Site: brandenburg
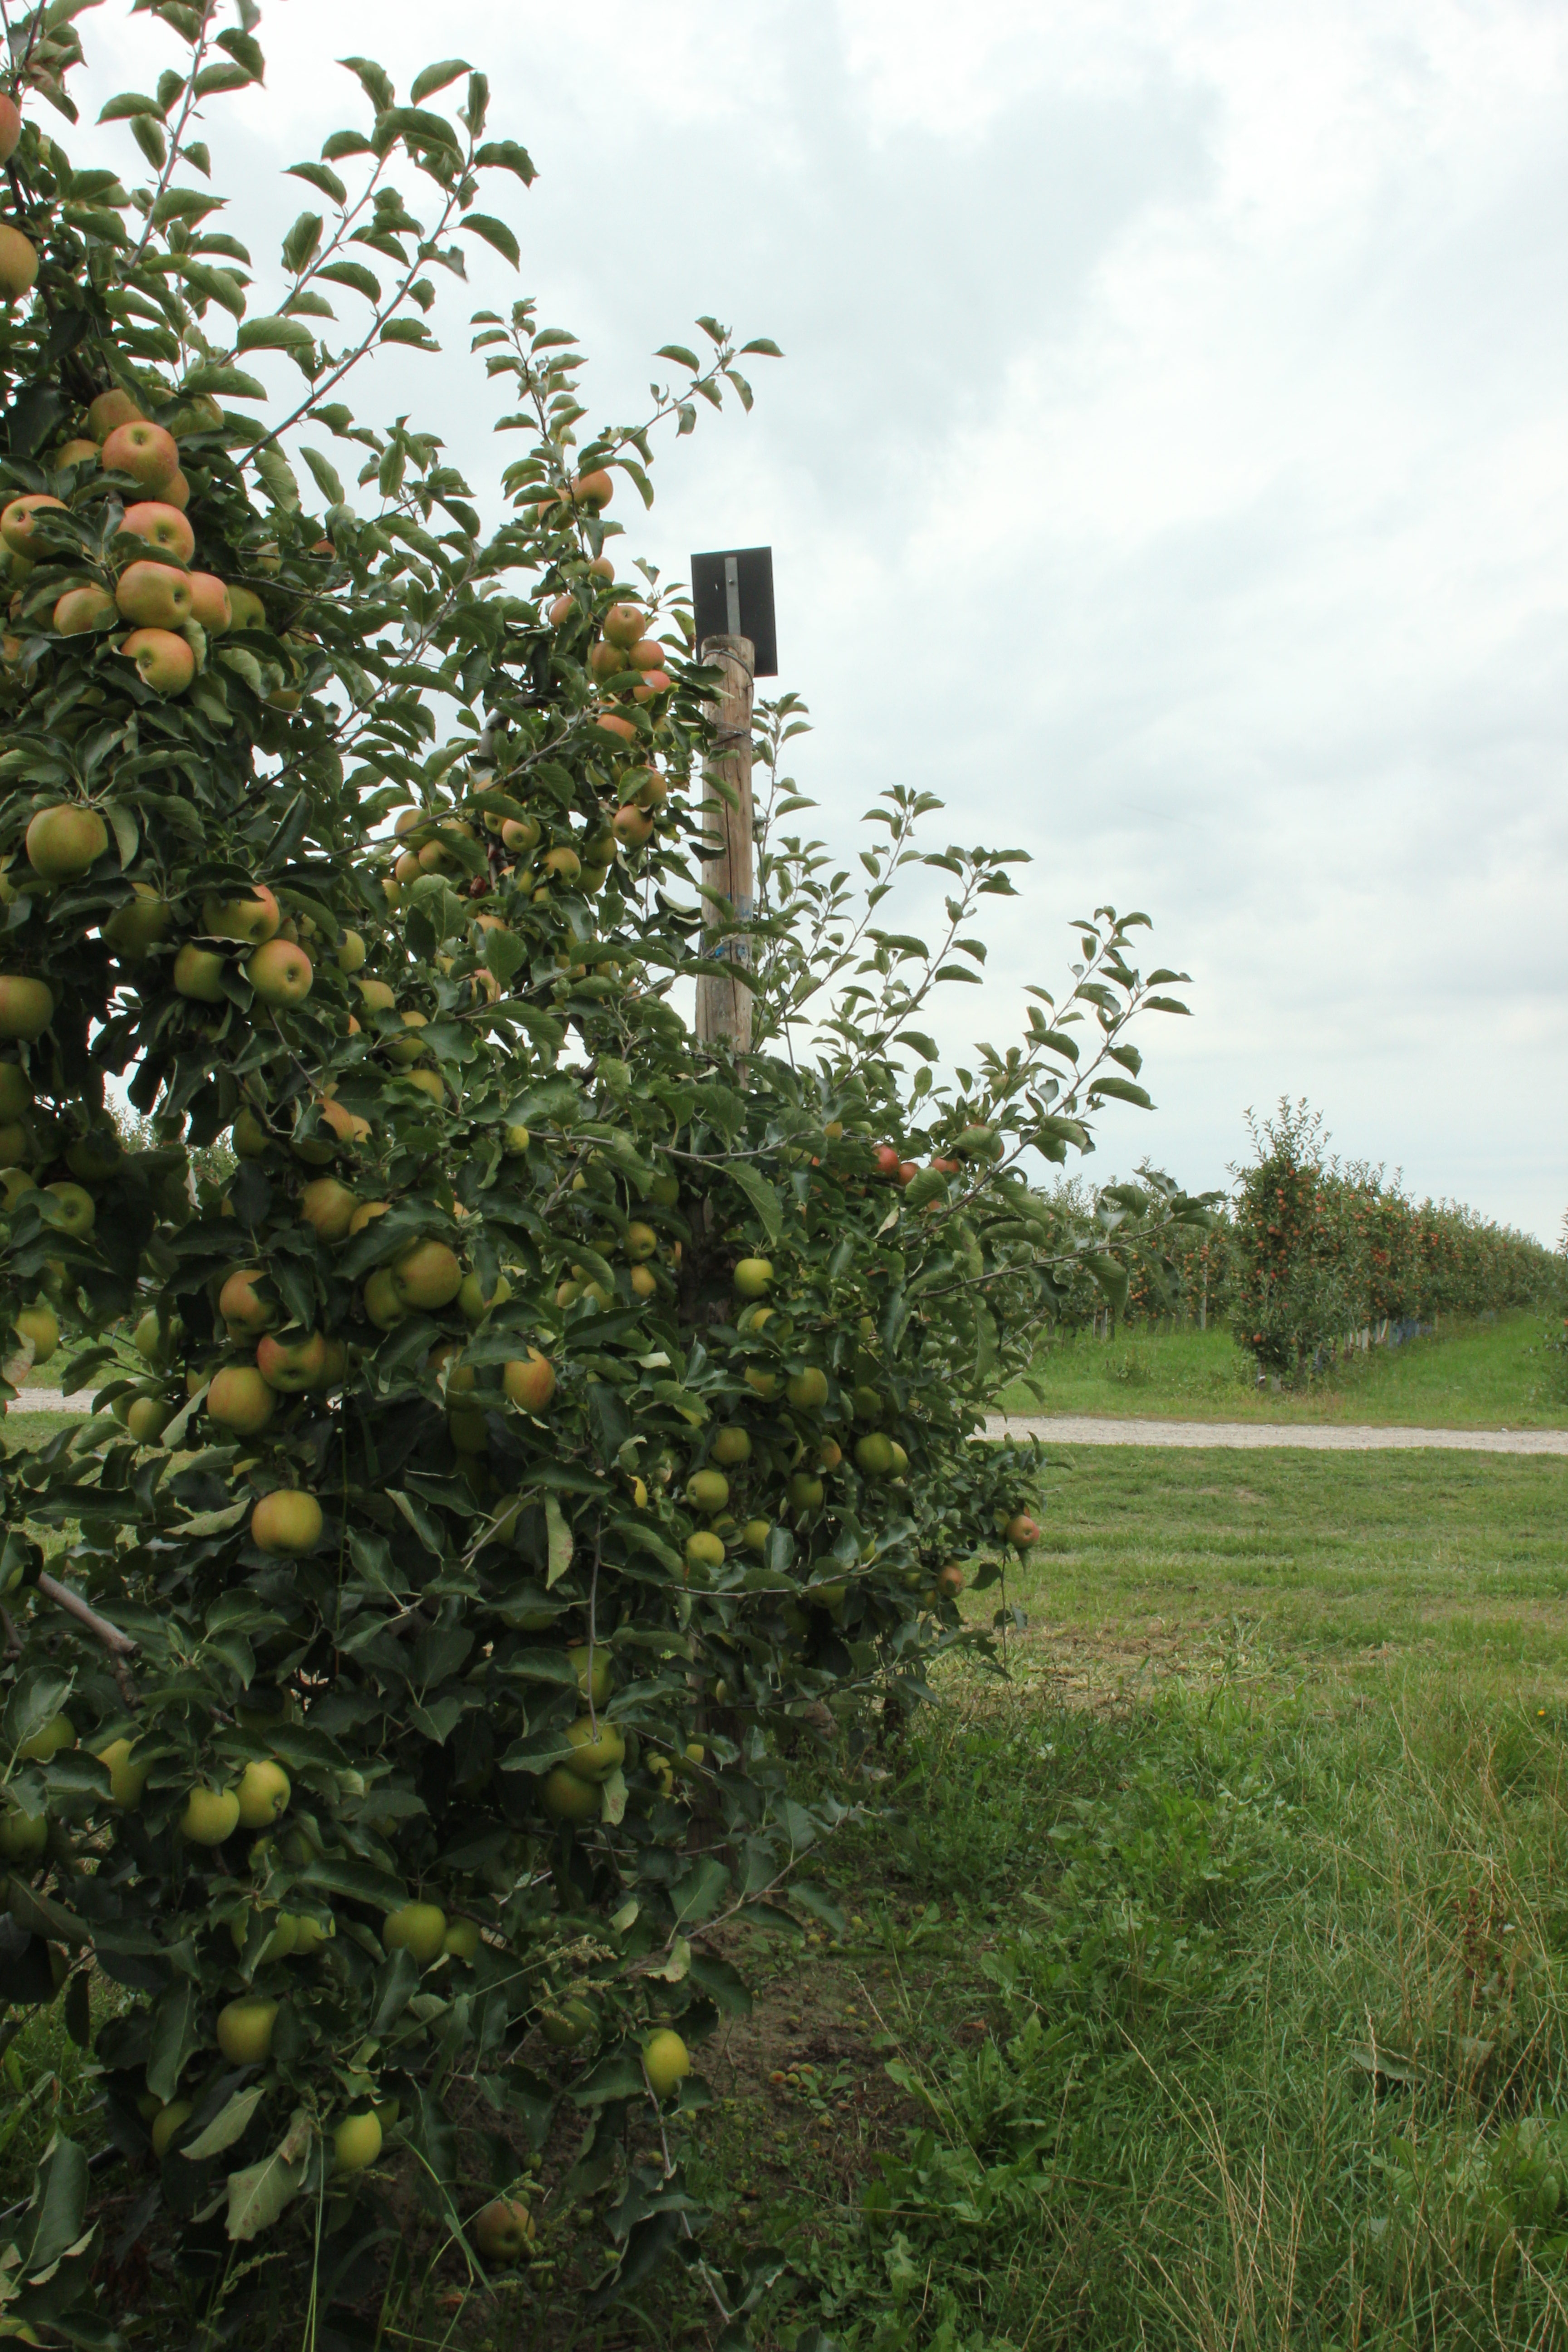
Growth stage (BBCH 87): Maturity of fruit and seed